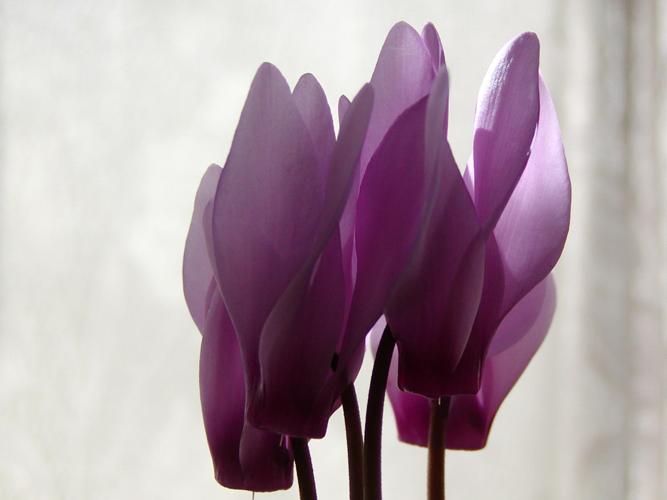
Label: cyclamen